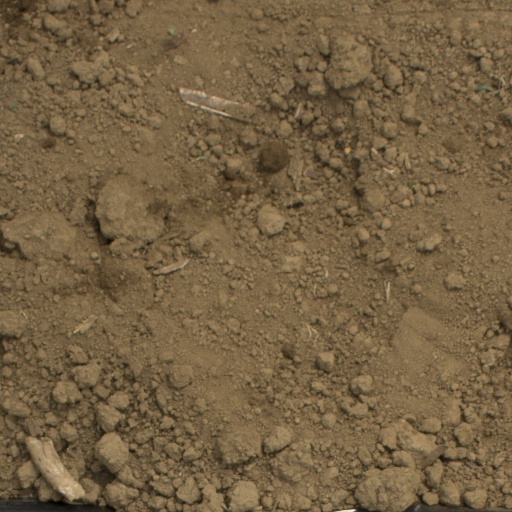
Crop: Jerusalem artichoke